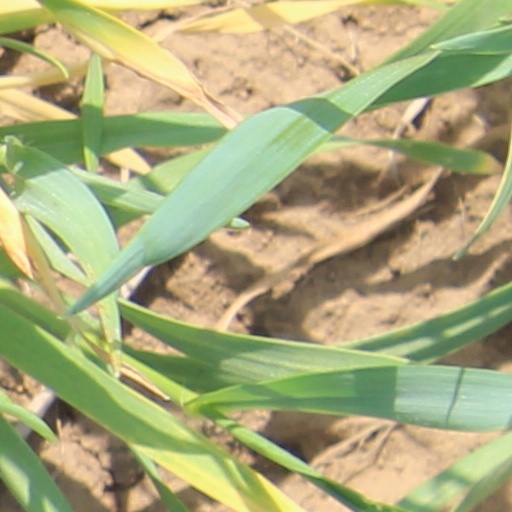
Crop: wheat